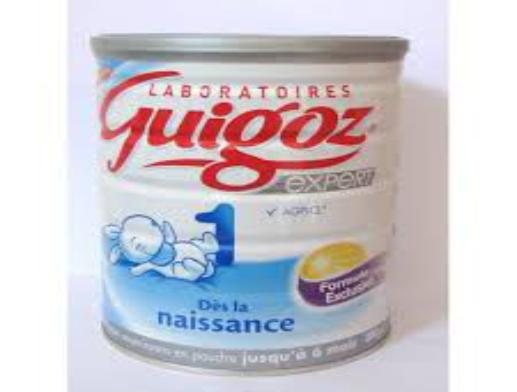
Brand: Guigoz
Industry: Food